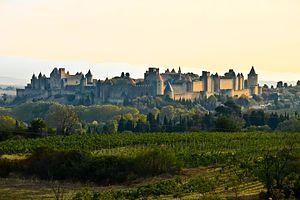
Lever du jour sur la cité de Carcassonne, SSO
Carcassonne est une commune française, préfecture du département de l'Aude dans la région Occitanie.
Jean-Pierre Cros-Mayrevieille, né à Carcassonne le 31 août 1810 et mort à Narbonne le 16 octobre 1876, est un historien et archéologue français, emblématique de la sauvegarde de la cité de Carcassonne.